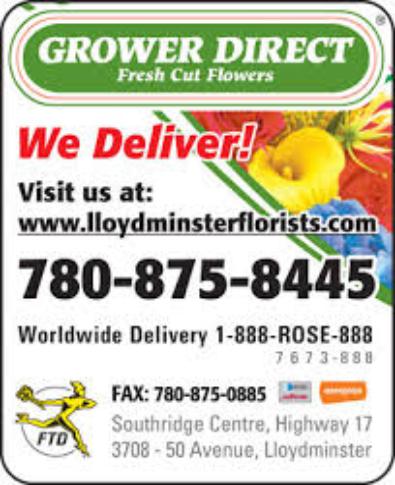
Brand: Growers Direct
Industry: Food